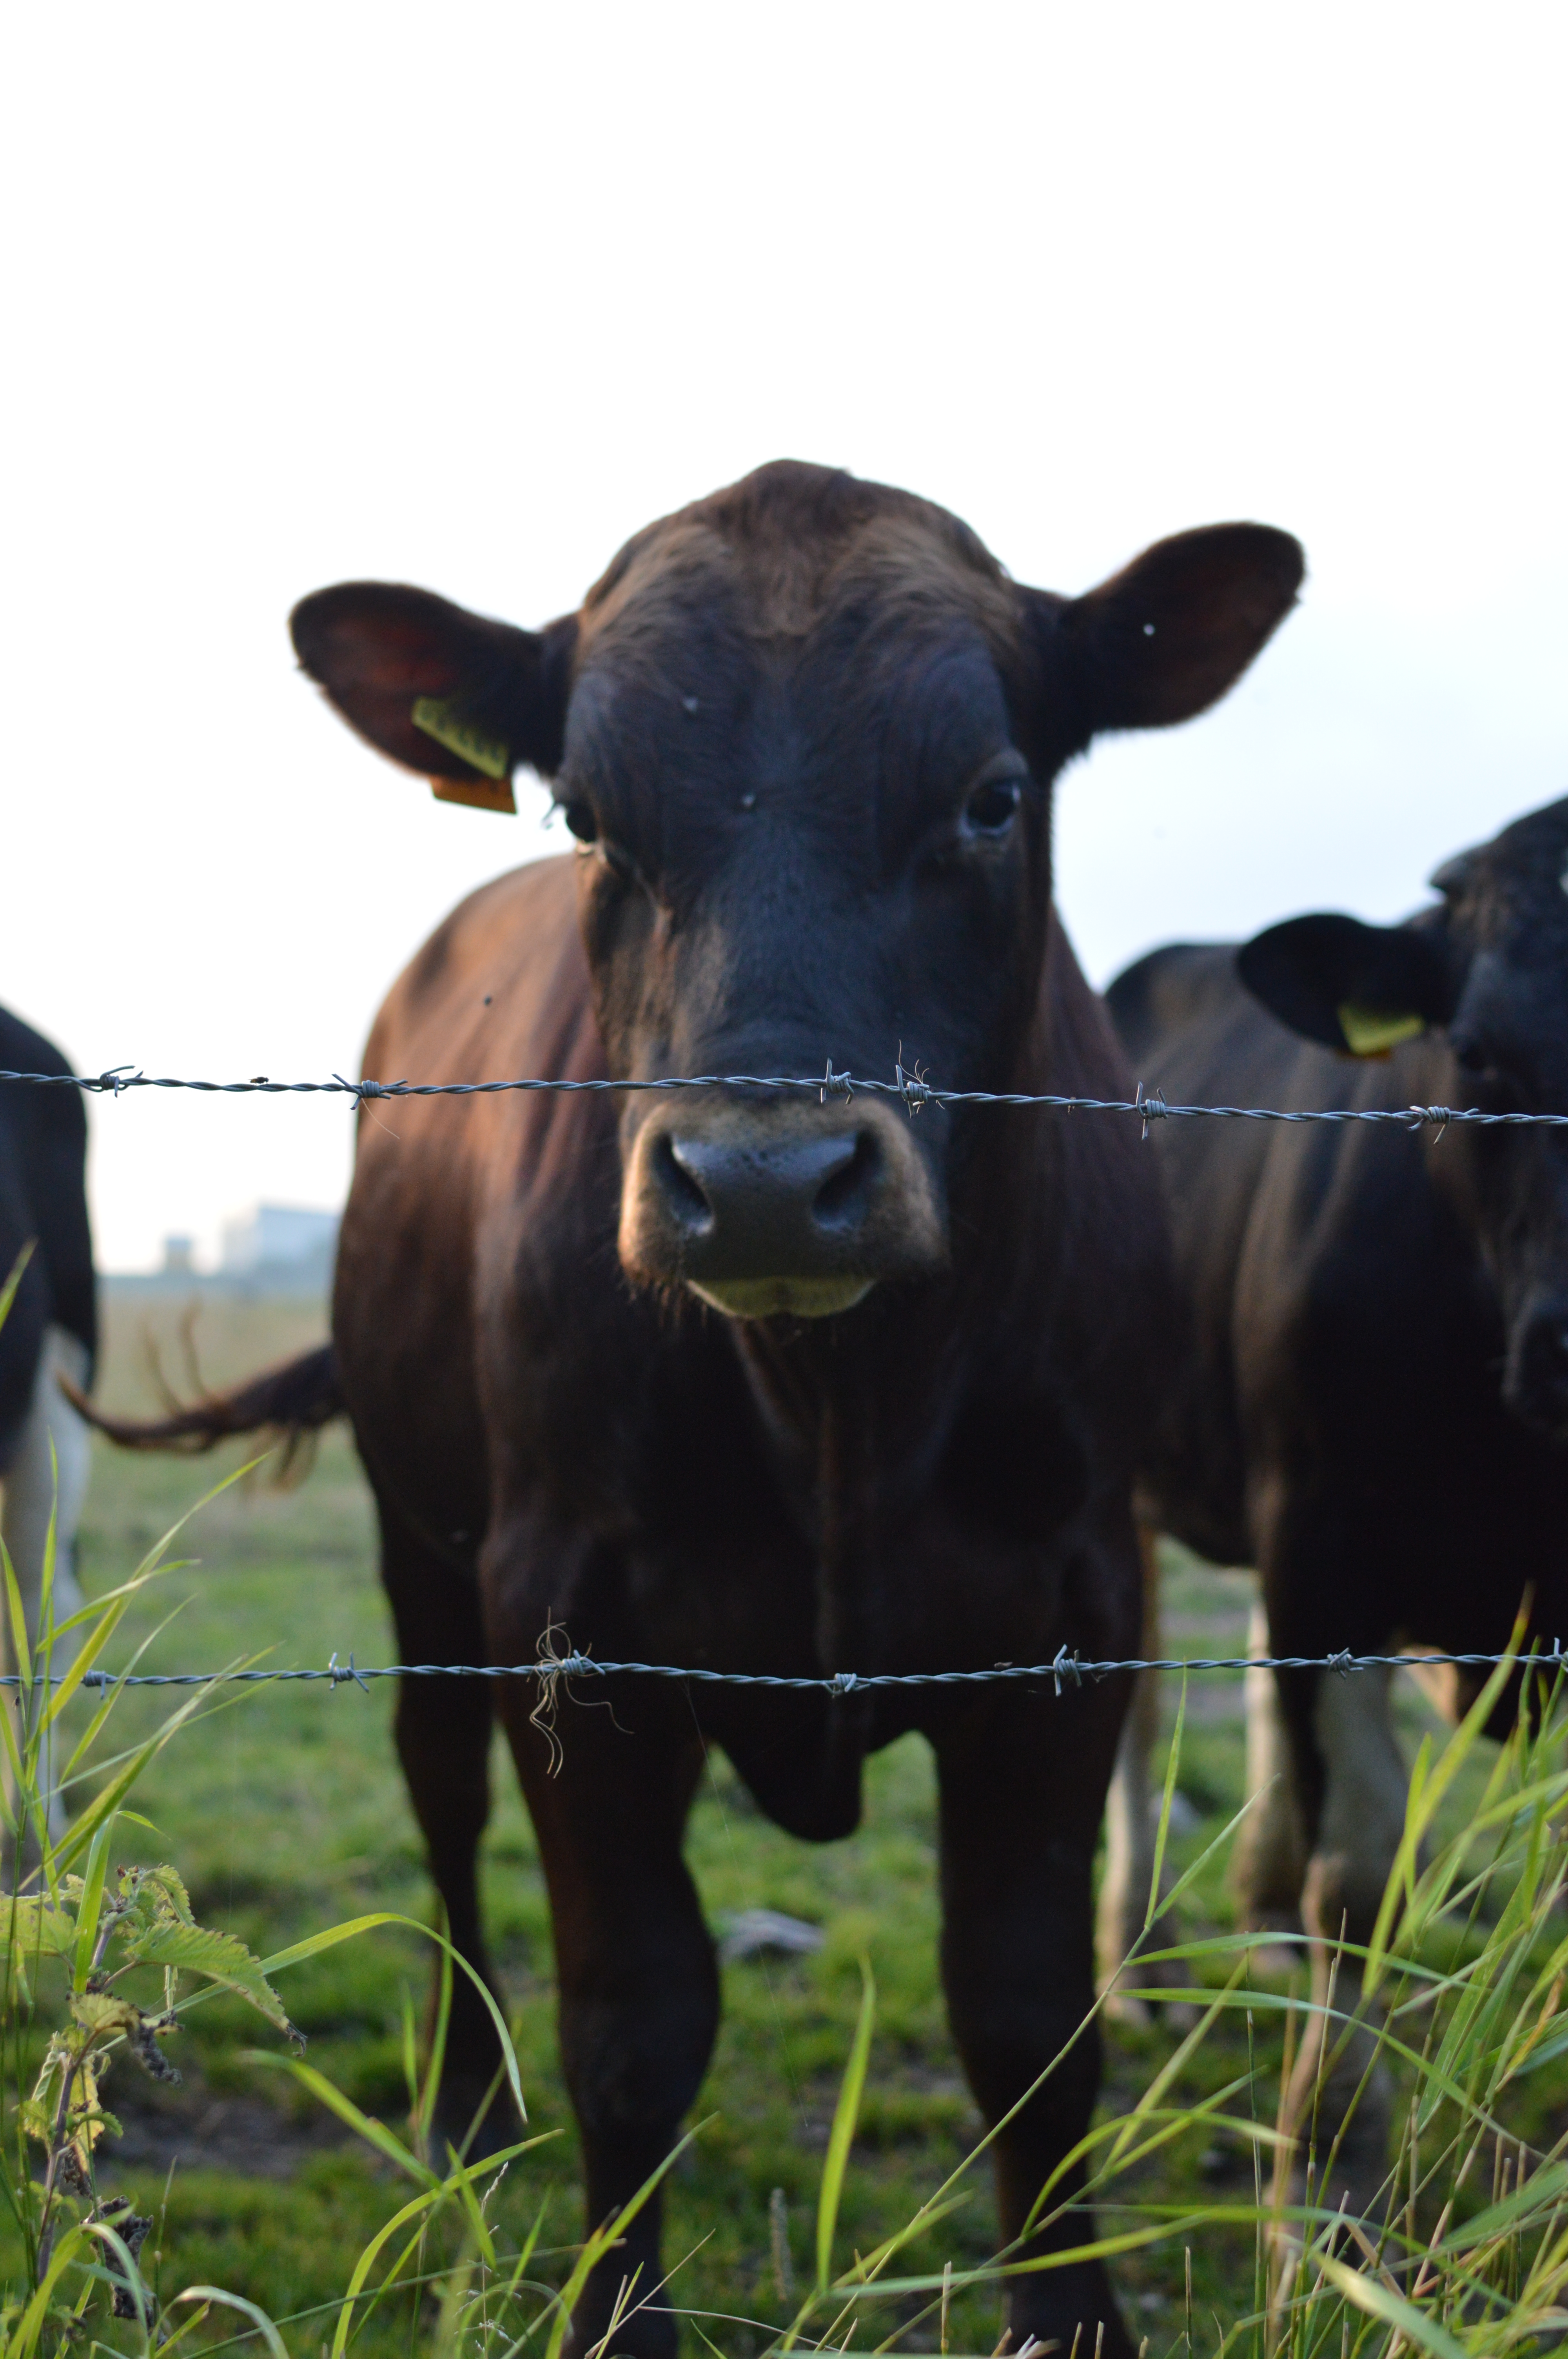
cow, kuh, vertebrate, bovine, mammal, pasture, grass, livestock, nose, terrestrial animal, grazing, grassland, snout, sky, cow goat family, eye, rural area, working animal, wildlife, meadow, field, bull, farm, dairy cow, calf, landscape, fodder, plant, horn, ranch